Comic strip

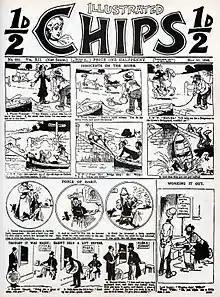
"Illustrated Chips" (1896). Harmsworth titles enjoyed a monopoly of comics in the UK until the emergence of DC Thomson comics in the 1930s.

A comic strip (also known as a strip cartoon) is a sequence of cartoons, arranged in interrelated panels to display brief humor or form a narrative, often serialized, with text in balloons and captions. Traditionally, throughout the 20th and into the 21st century, these have been published in newspapers and magazines, with daily horizontal strips printed in black-and-white in newspapers, while Sunday papers offered longer sequences in special color comics sections. With the advent of the internet, online comic strips began to appear as webcomics.